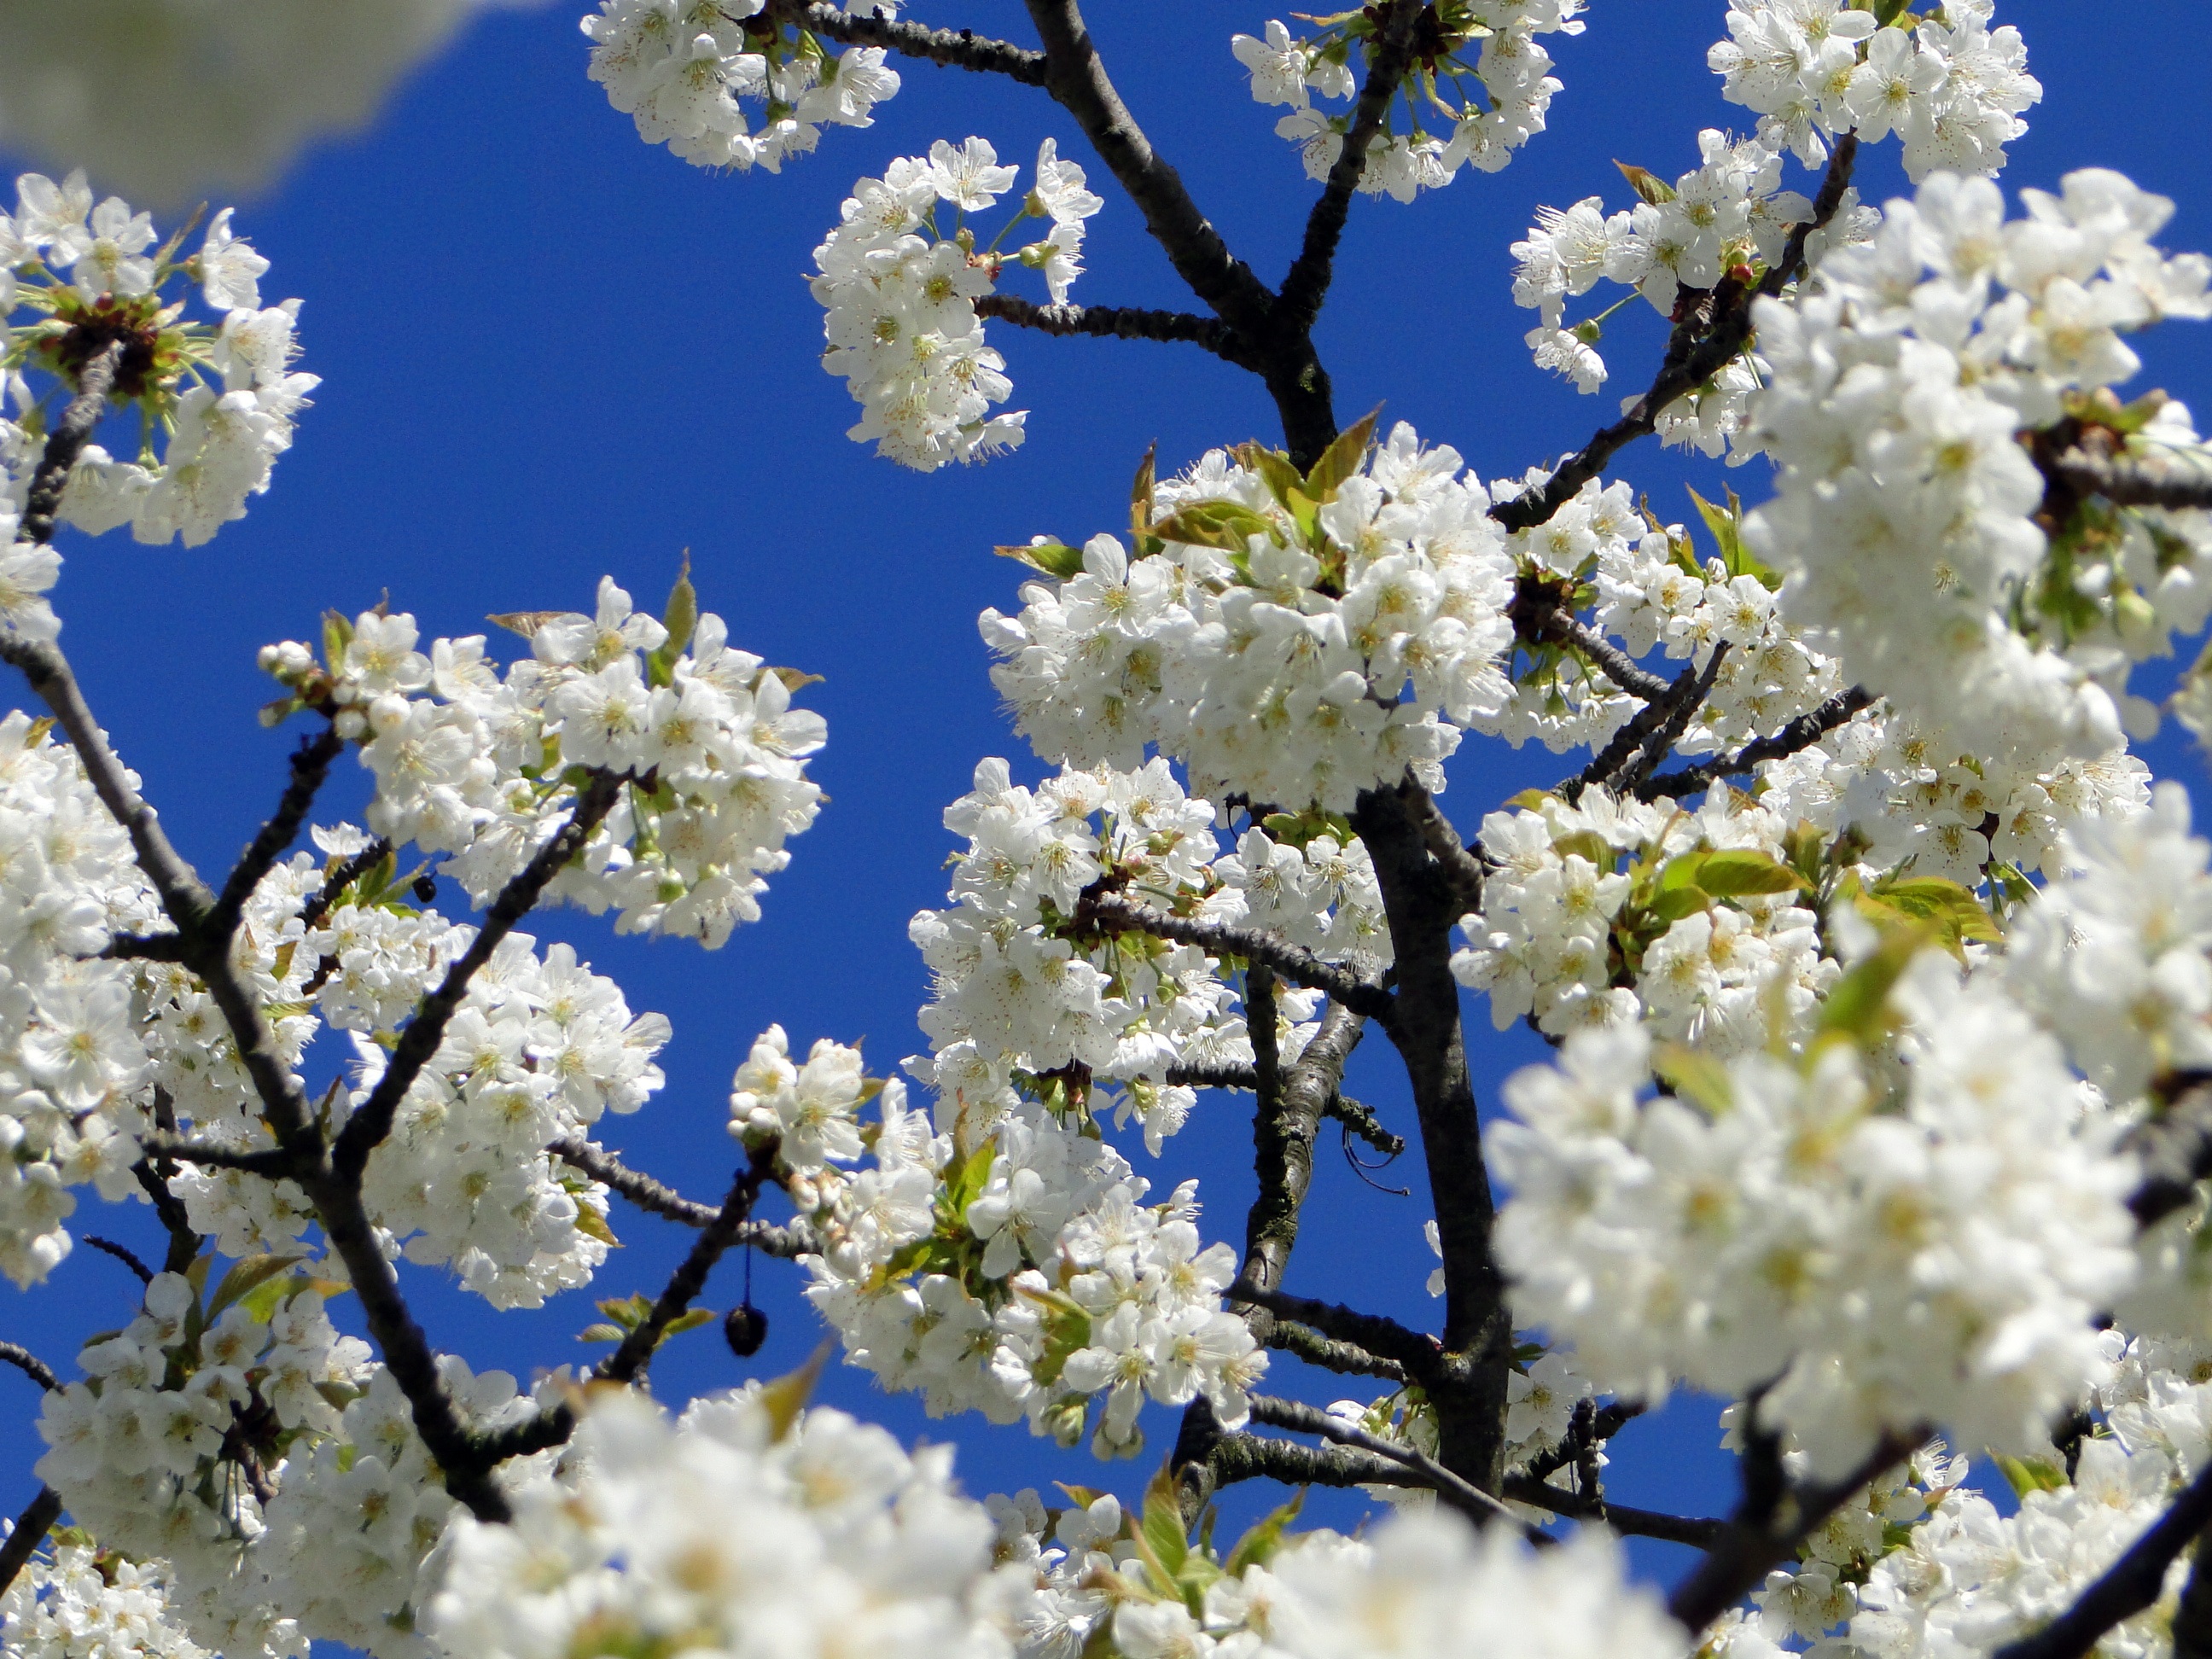
tree, nature, branch, blossom, plant, white, flower, bloom, food, spring, produce, pink, flora, cherry blossom, flowers, cherry, white blossom, flowering plant, land plant